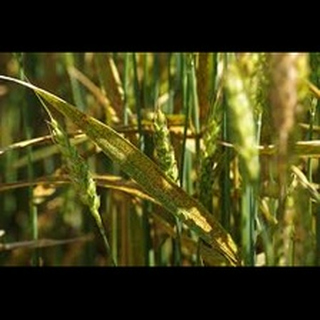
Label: wheat_black_rust